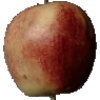
Label: Apple Red 3